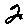
Label: 2